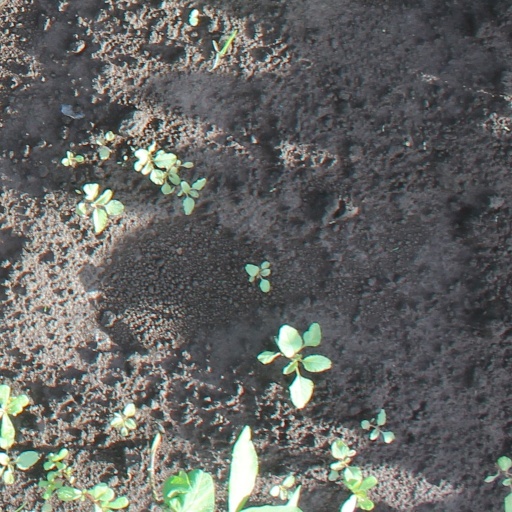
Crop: soybean